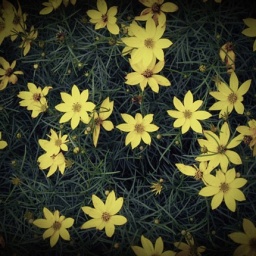
Sunny yellow coreopsis, with its forest green leaves and stems. Available in my photo shop.